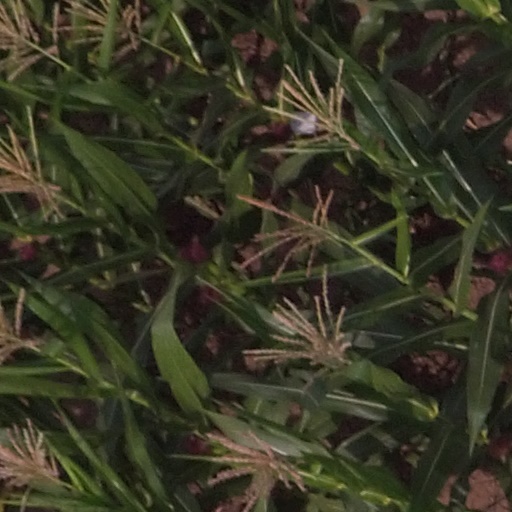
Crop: maize; corn